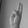
ASL letter: U